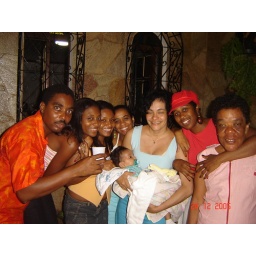
Jorge Absolute House - in the water box